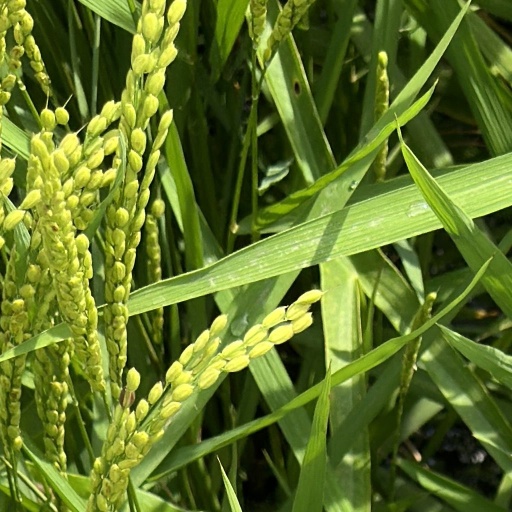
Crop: rice